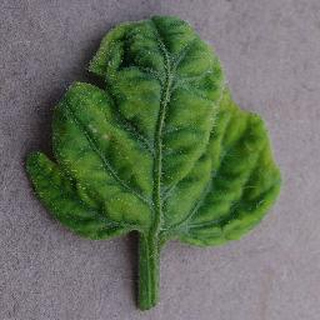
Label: tomato_yellow_leaf_curl_virus